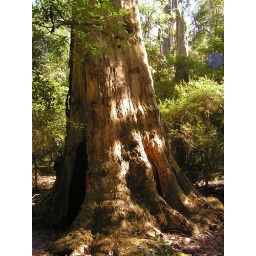
Extra large truck of tree beside Fosters Gully Nature Walk at Morwell National Park.